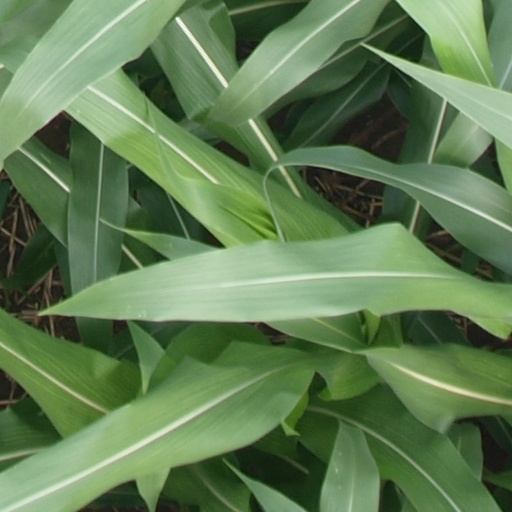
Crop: maize; corn